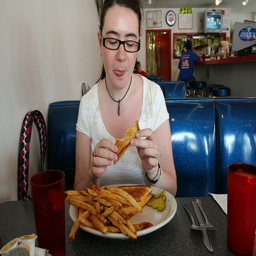
A person that is eating some food on a table.
A young lady sampling a grilled cheese at a diner
A girl is licking her lips as she devours a grilled cheese sandwich.
A woman sitting at a table eating a sandwich and french fries.
A girl eating french fries, pickles and grill cheese.